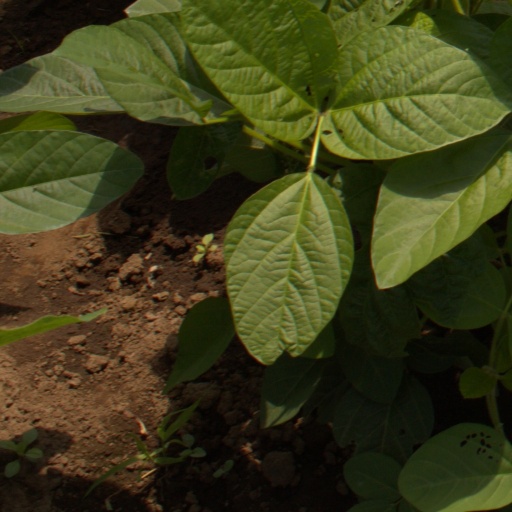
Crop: soybean